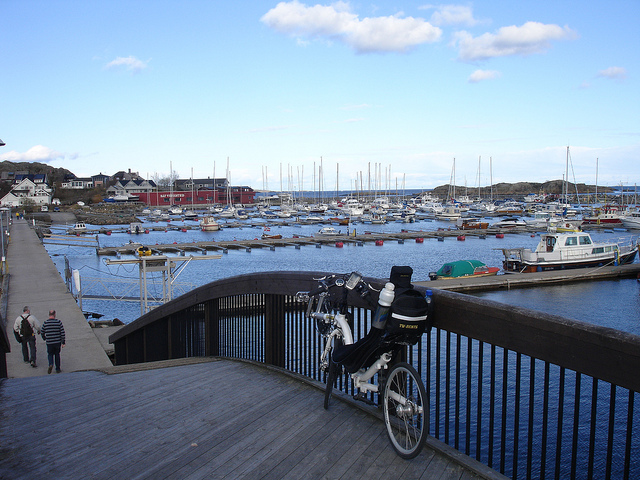
Bicycle resting against a rail on a ramp near the boat docks.